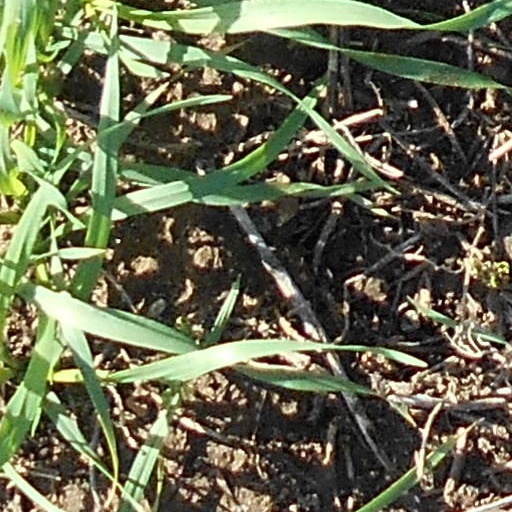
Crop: wheat